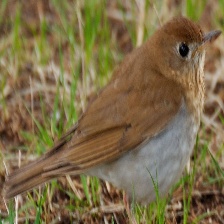
Species: VEERY
Scientific name: CATHARUS FUSCESCENS